Afferentur regi

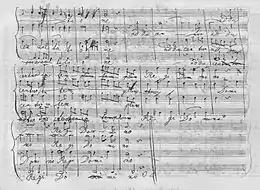

The 38-bars piece scored in F major for mixed choir and three trombones "ad libitum" is a polyphonic offertory. The piece is in ternary form, with an opening motive drawn from a pre-existing Latin plainchant.